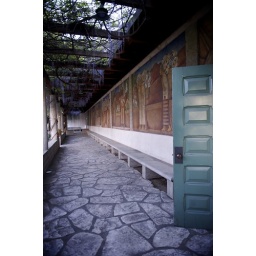
Please come in through the green door and smell the Orchids and Lilacs and Jacaranda and Honeysuckle.